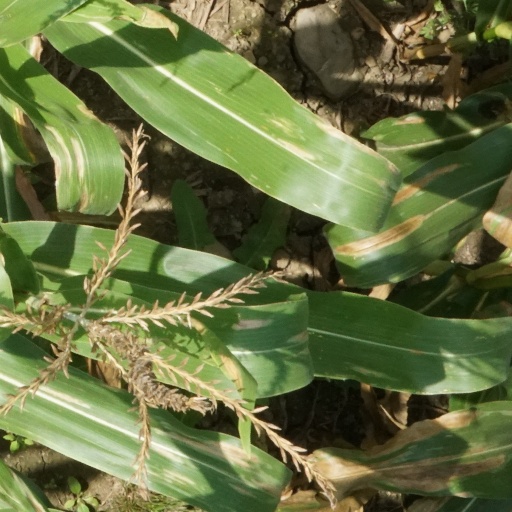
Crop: maize; corn